Common starling

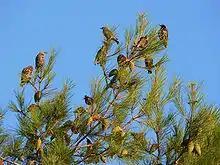
A flock resting on a pine tree during migration

Breeding takes place during the spring and summer. Following copulation, the female lays eggs on a daily basis over a period of several days. If an egg is lost during this time, she will lay another to replace it. There are normally four or five eggs that are ovoid in shape and pale blue or occasionally white, and they commonly have a glossy appearance. The colour of the eggs seems to have evolved through the relatively good visibility of blue at low light levels. The egg size is in length and in maximum diameter.